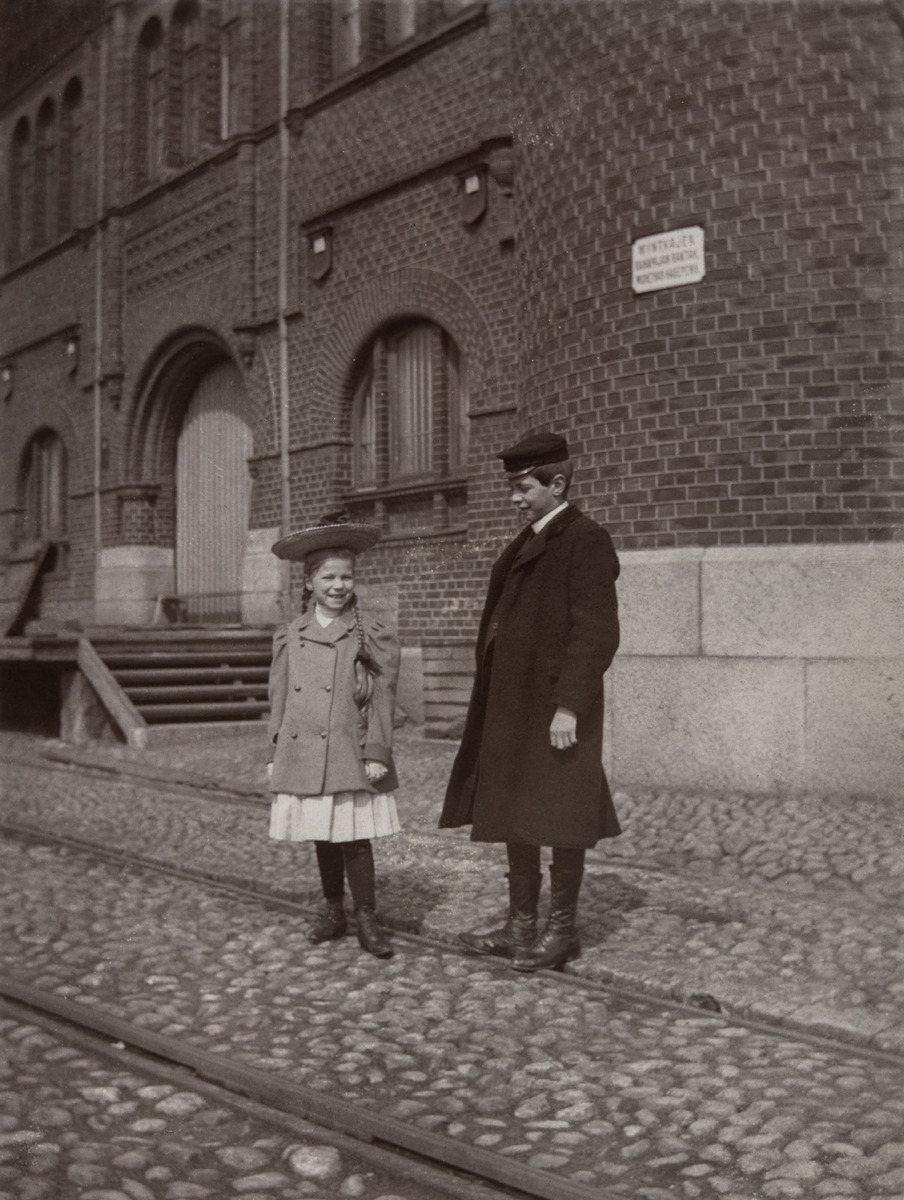
Tyttö ja poika tulli- ja pakkahuoneen edessä Mynttirantakadulla (nykyinen Katajanokanlaituri)
sisällön kuvaus: Tyttö ja poika tulli- ja pakkahuoneen edessä Mynttirantakadulla (nykyinen Katajanokanlaituri). mustavalkoinen
Ajankohta: kuvausaika 1907
Paikka: Suomi, Uusimaa, Helsinki, Katajanokka Helsinki, Katajanokanlaituri
Aiheet: tytöt, pojat, lapset, tullilaitos, tiilirakennukset, lastenvaatteet, raiteet